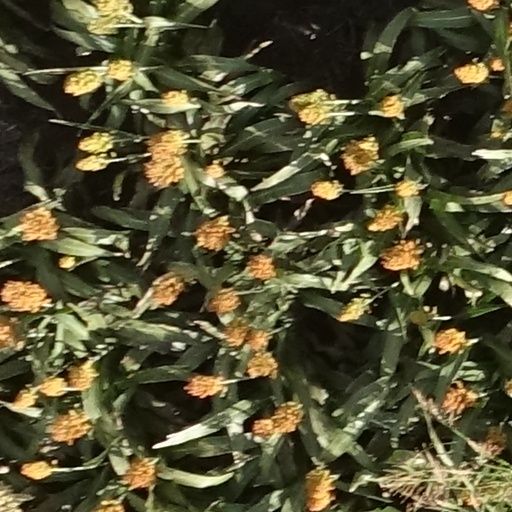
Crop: sorghum